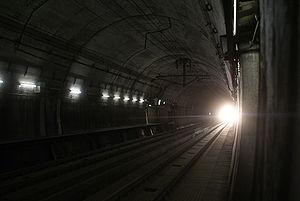
La ligne Kaikyō est une ligne ferroviaire de la compagnie JR Hokkaido qui relie la gare de Naka-Oguni sur l'île de Honshū et la gare de Kikonai sur l'île de Hokkaidō au Japon. La ligne emprunte le tunnel du Seikan sur une grande partie du trajet.